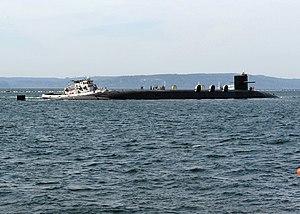
La base navale Kitsap est une base de l'US Navy située sur la péninsule de Kitsap dans l'état de Washington. Elle a été créée en 2004 avec la fusion de l'ancienne station navale de Bremerton et de la base sous-marine de Bangor. Située sur la côte-ouest, elle fait partie des deux seules bases sous-marines américaines de sous-marin nucléaire lanceur d'engins actives dans les années 2010 avec la base navale de Kings Bay, située, elle, sur la côte est des États-Unis.